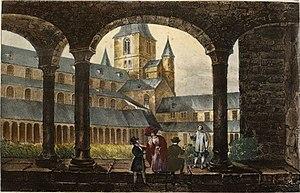
Intérieur du Cloitre de Ste. Gertrude, à Nivelles